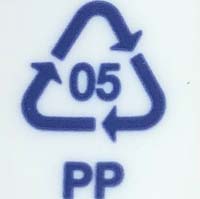
Plastic recycling code class: 5_polypropylene_PP